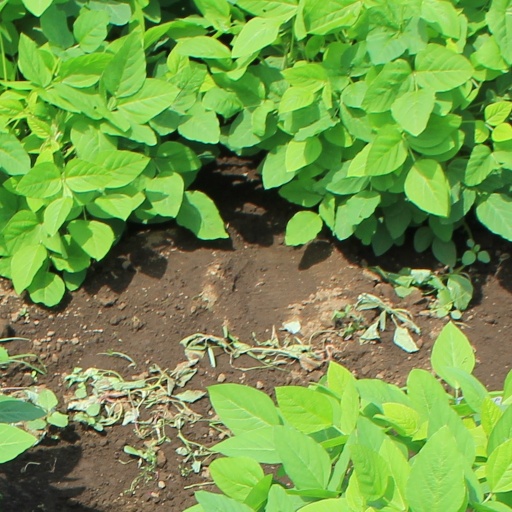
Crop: soybean